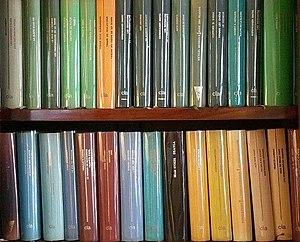
Ouvrages SF du Club du Livre d'Anticipation (le CLA des éditions OPTA).
Le Club du livre d'anticipation est une collection de science-fiction des éditions OPTA, qui a existé de mai 1965 à mai 1987, dirigée successivement par Alain Dorémieux, Jacques Sadoul, Jacques Bergier, Michel Demuth et Daniel Walther.